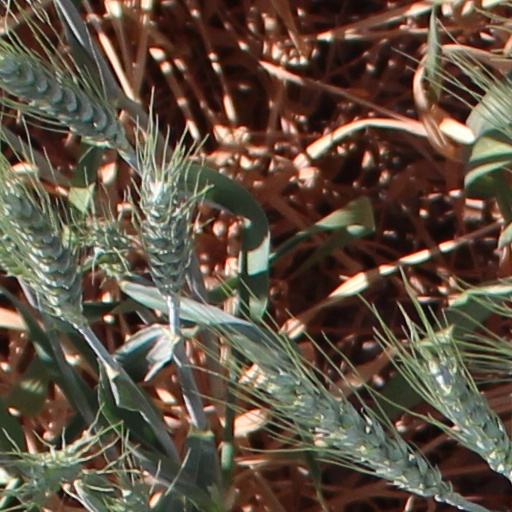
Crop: wheat